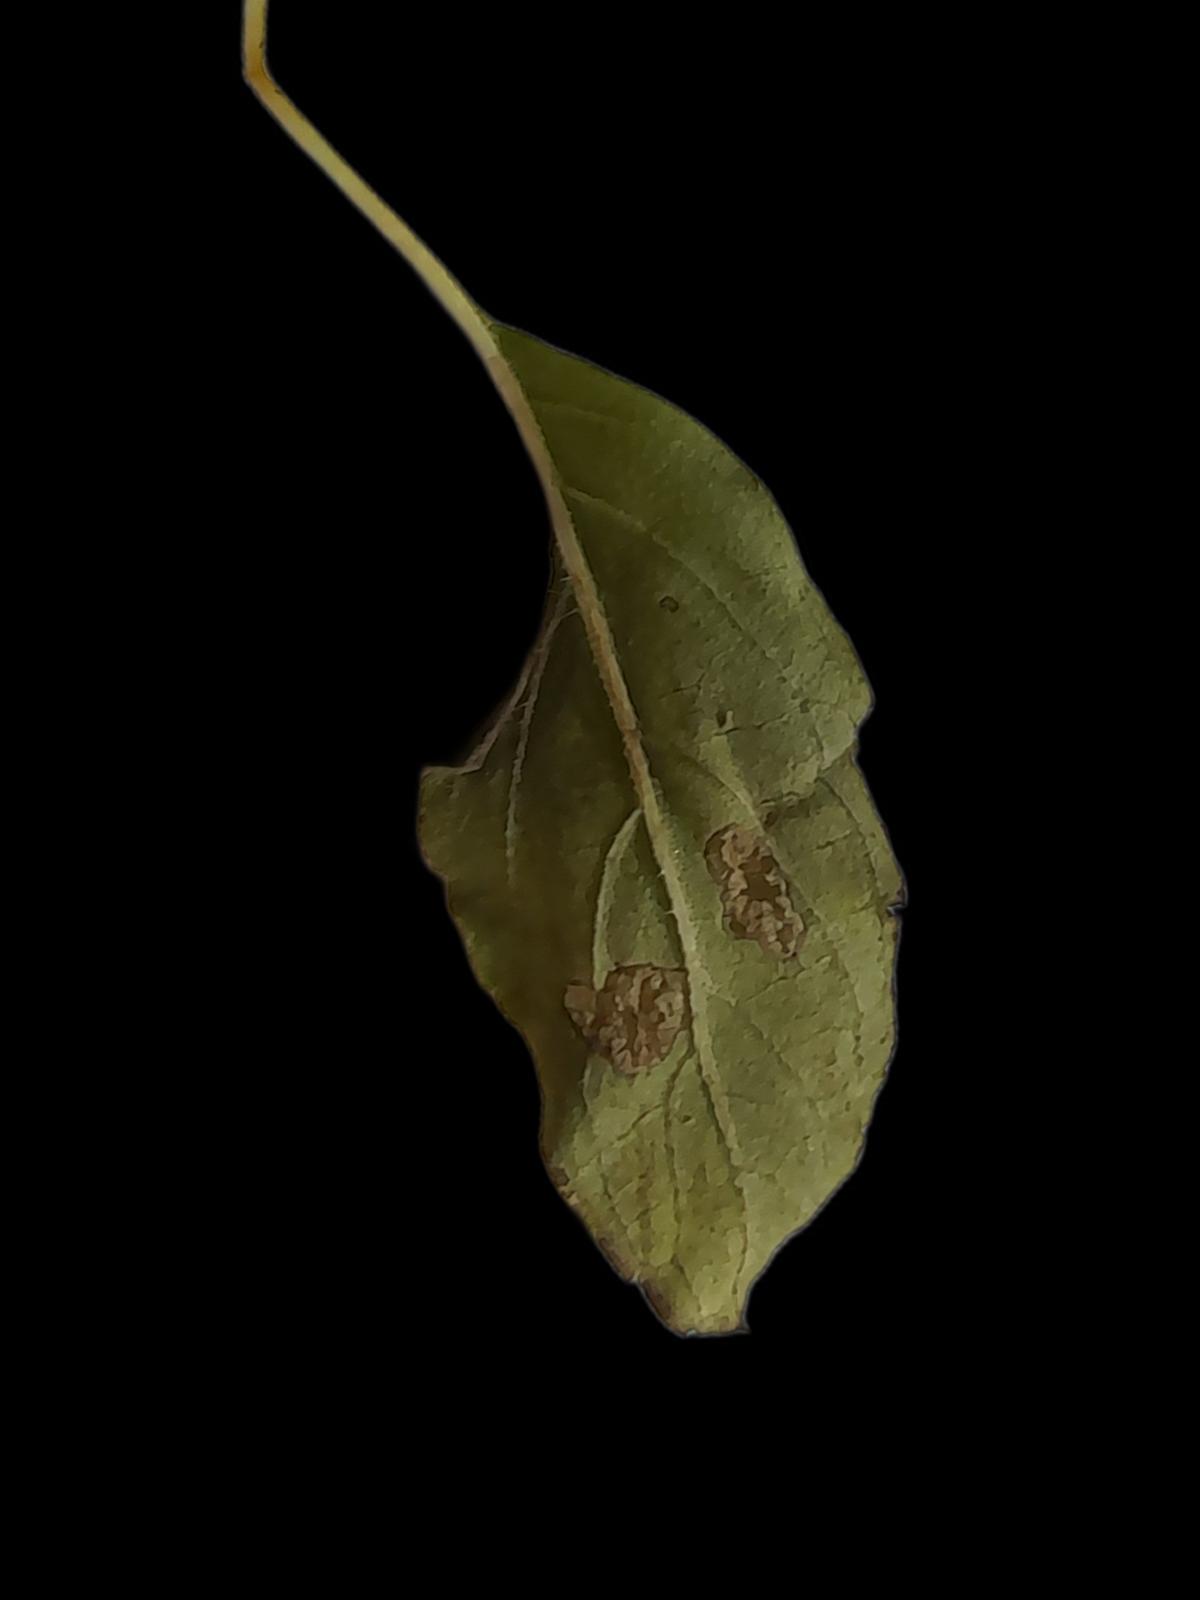
Plant: Tulsi